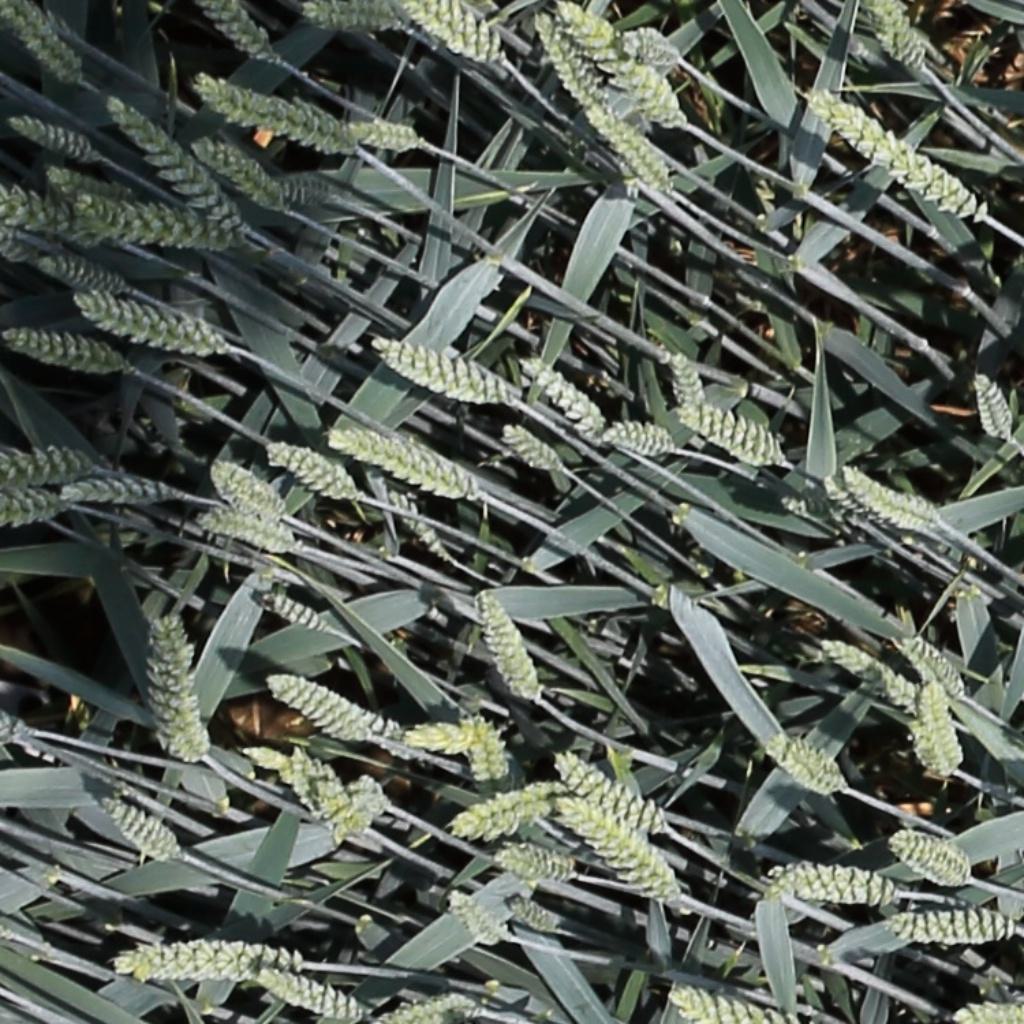
Country: Switzerland
Location: Usask
Wheat development stage: Filling